Bobby Riggs

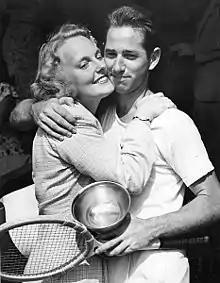
Riggs with first wife, Kay Fischer, in 1946

Riggs was married twice, and had two sons from the first marriage, and three sons and a daughter from the second. Before he was 21 Riggs dated a fellow tennis player Pauline Betz. Then, at the Illinois state tournament, he met Catherine "Kay" Fischer. They married in early December 1939 in Chicago, and divorced in the early 1950s.